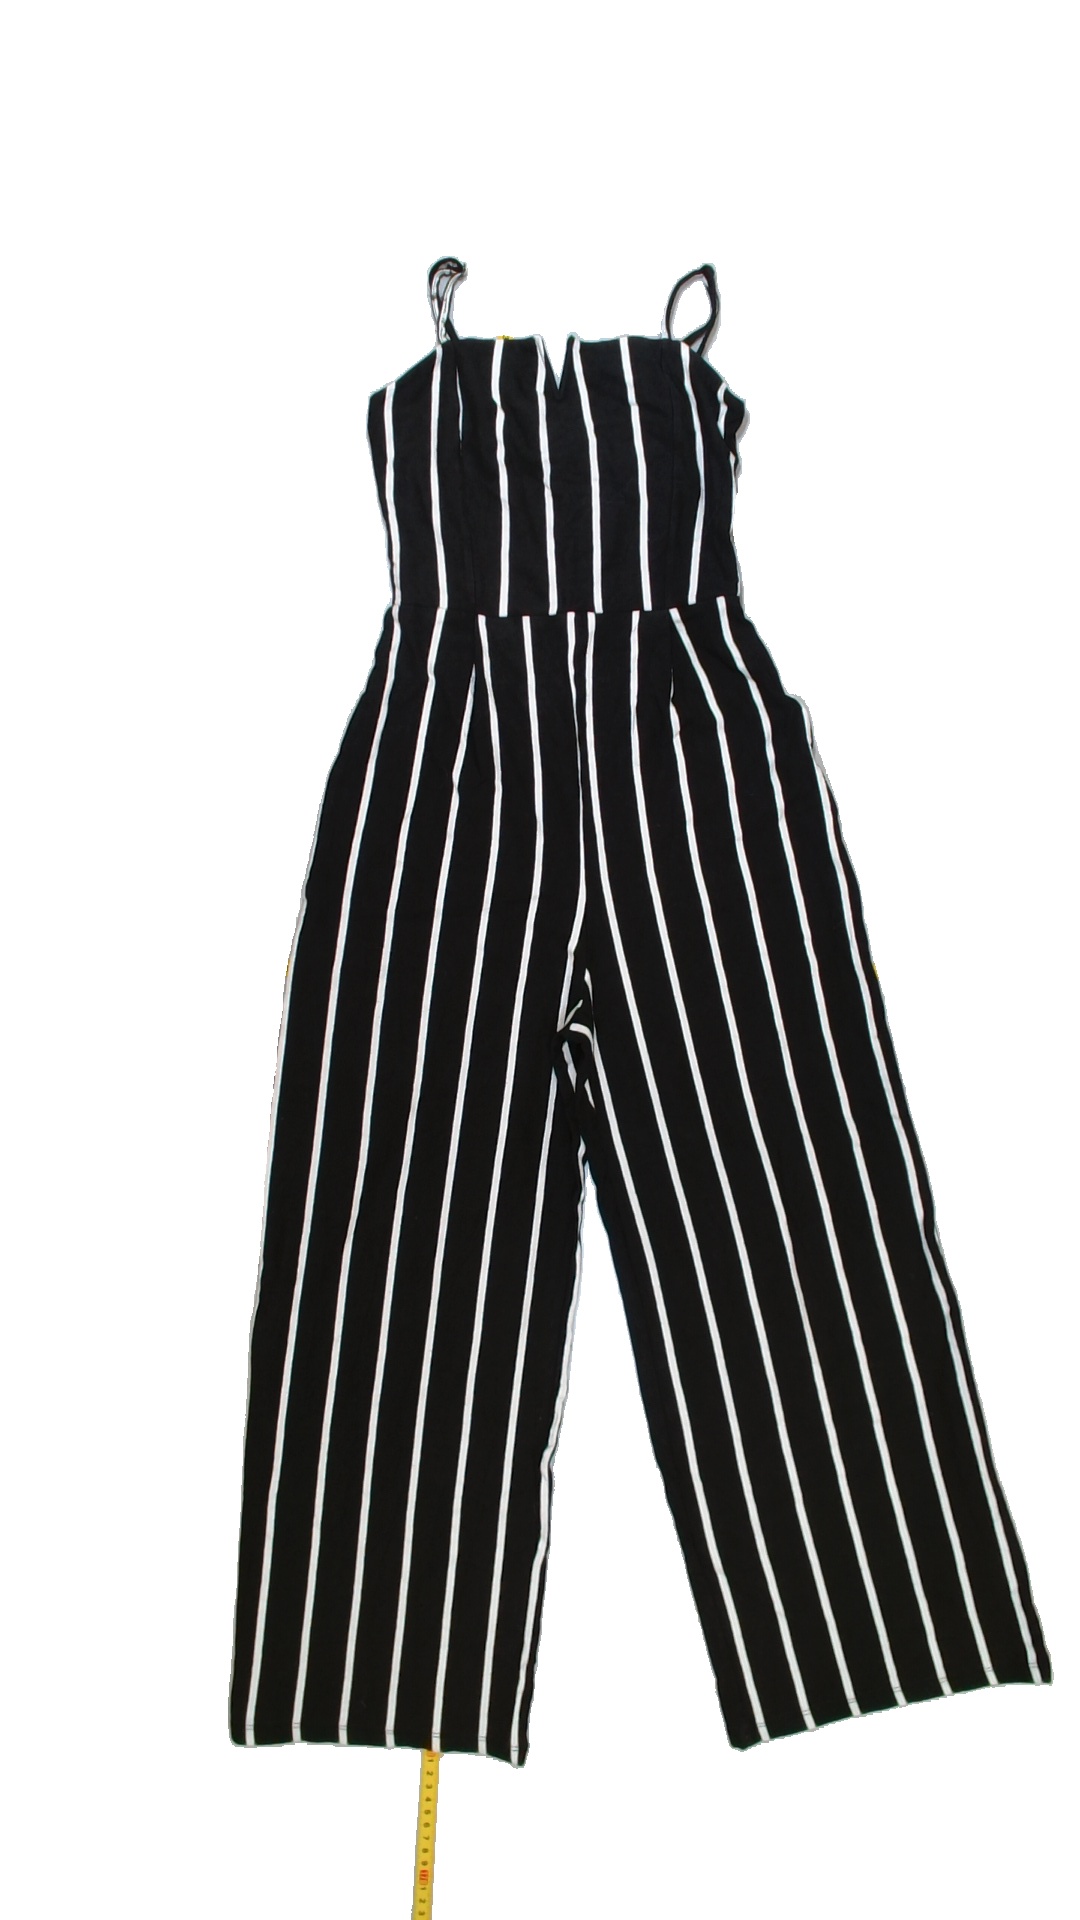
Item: Dress (Ladies)
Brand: Bershka (zara)
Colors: White, Black
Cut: Regular
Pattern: Striped
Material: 100% Visc
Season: All
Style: No trend
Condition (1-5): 4
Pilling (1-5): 4
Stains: No
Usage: Reuse
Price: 50-100